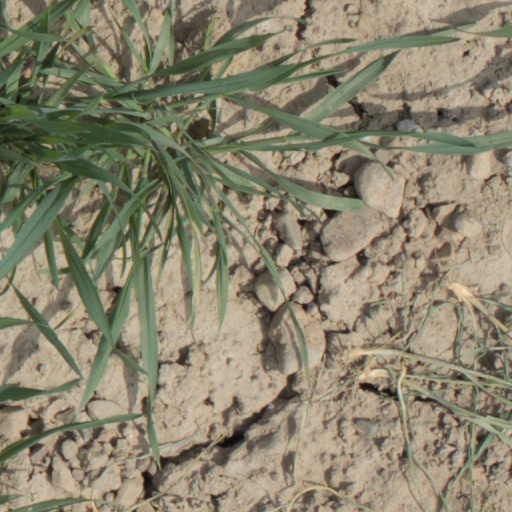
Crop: wheat